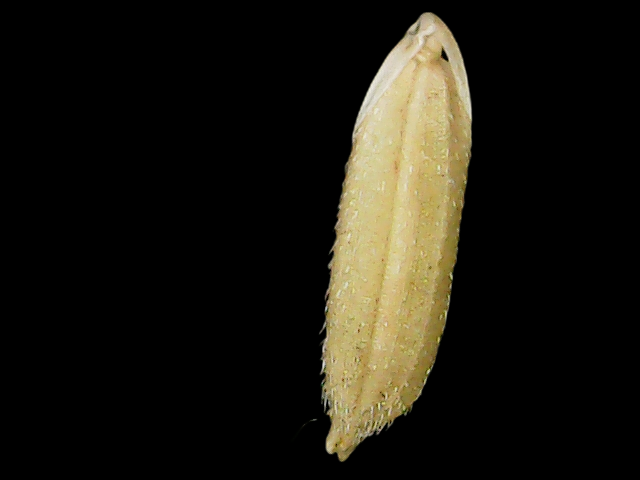
Rice variety: Binadhan11